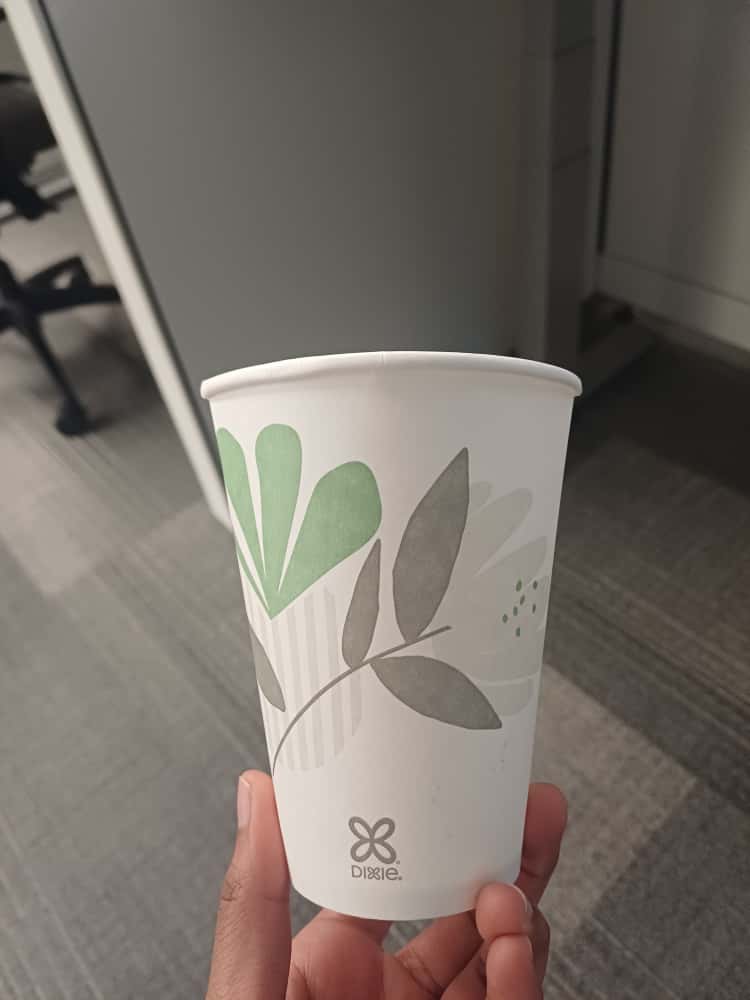
Label: cups